House of Dahn

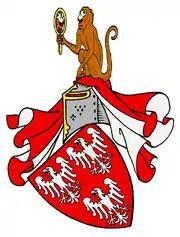
Von Dahn (Thann) coat of arms

The Dahn family, also Tan, Tann or Thann, is a German noble family from the Palatinate region of Germany.